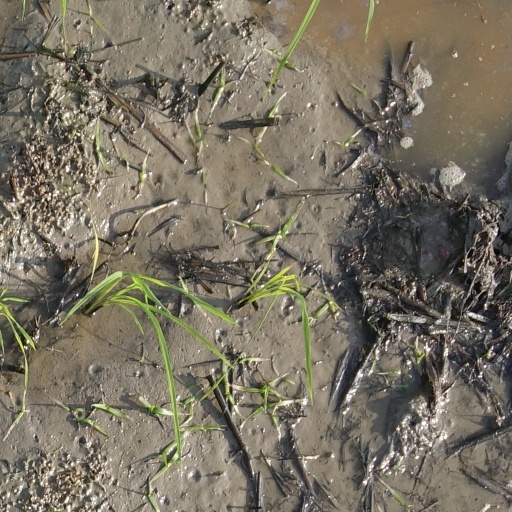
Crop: rice